Duane Hopwood

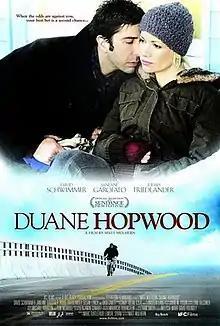
Poster

Duane Hopwood is a 2005 American comedy-drama film written and directed by Matt Mulhern, and starring David Schwimmer, Janeane Garofalo, Judah Friedlander, John Krasinski and Steve Schirripa. After being featured in the Sundance Film Festival in January 2005, it later had a limited theatrical release in November 2005. The film's plot centers on the title character (Schwimmer), an alcoholic whose life is spiraling downward rapidly after his divorce from Linda (Garofalo).